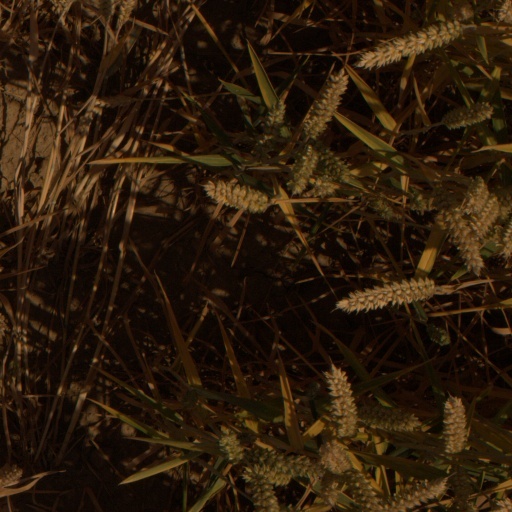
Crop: wheat